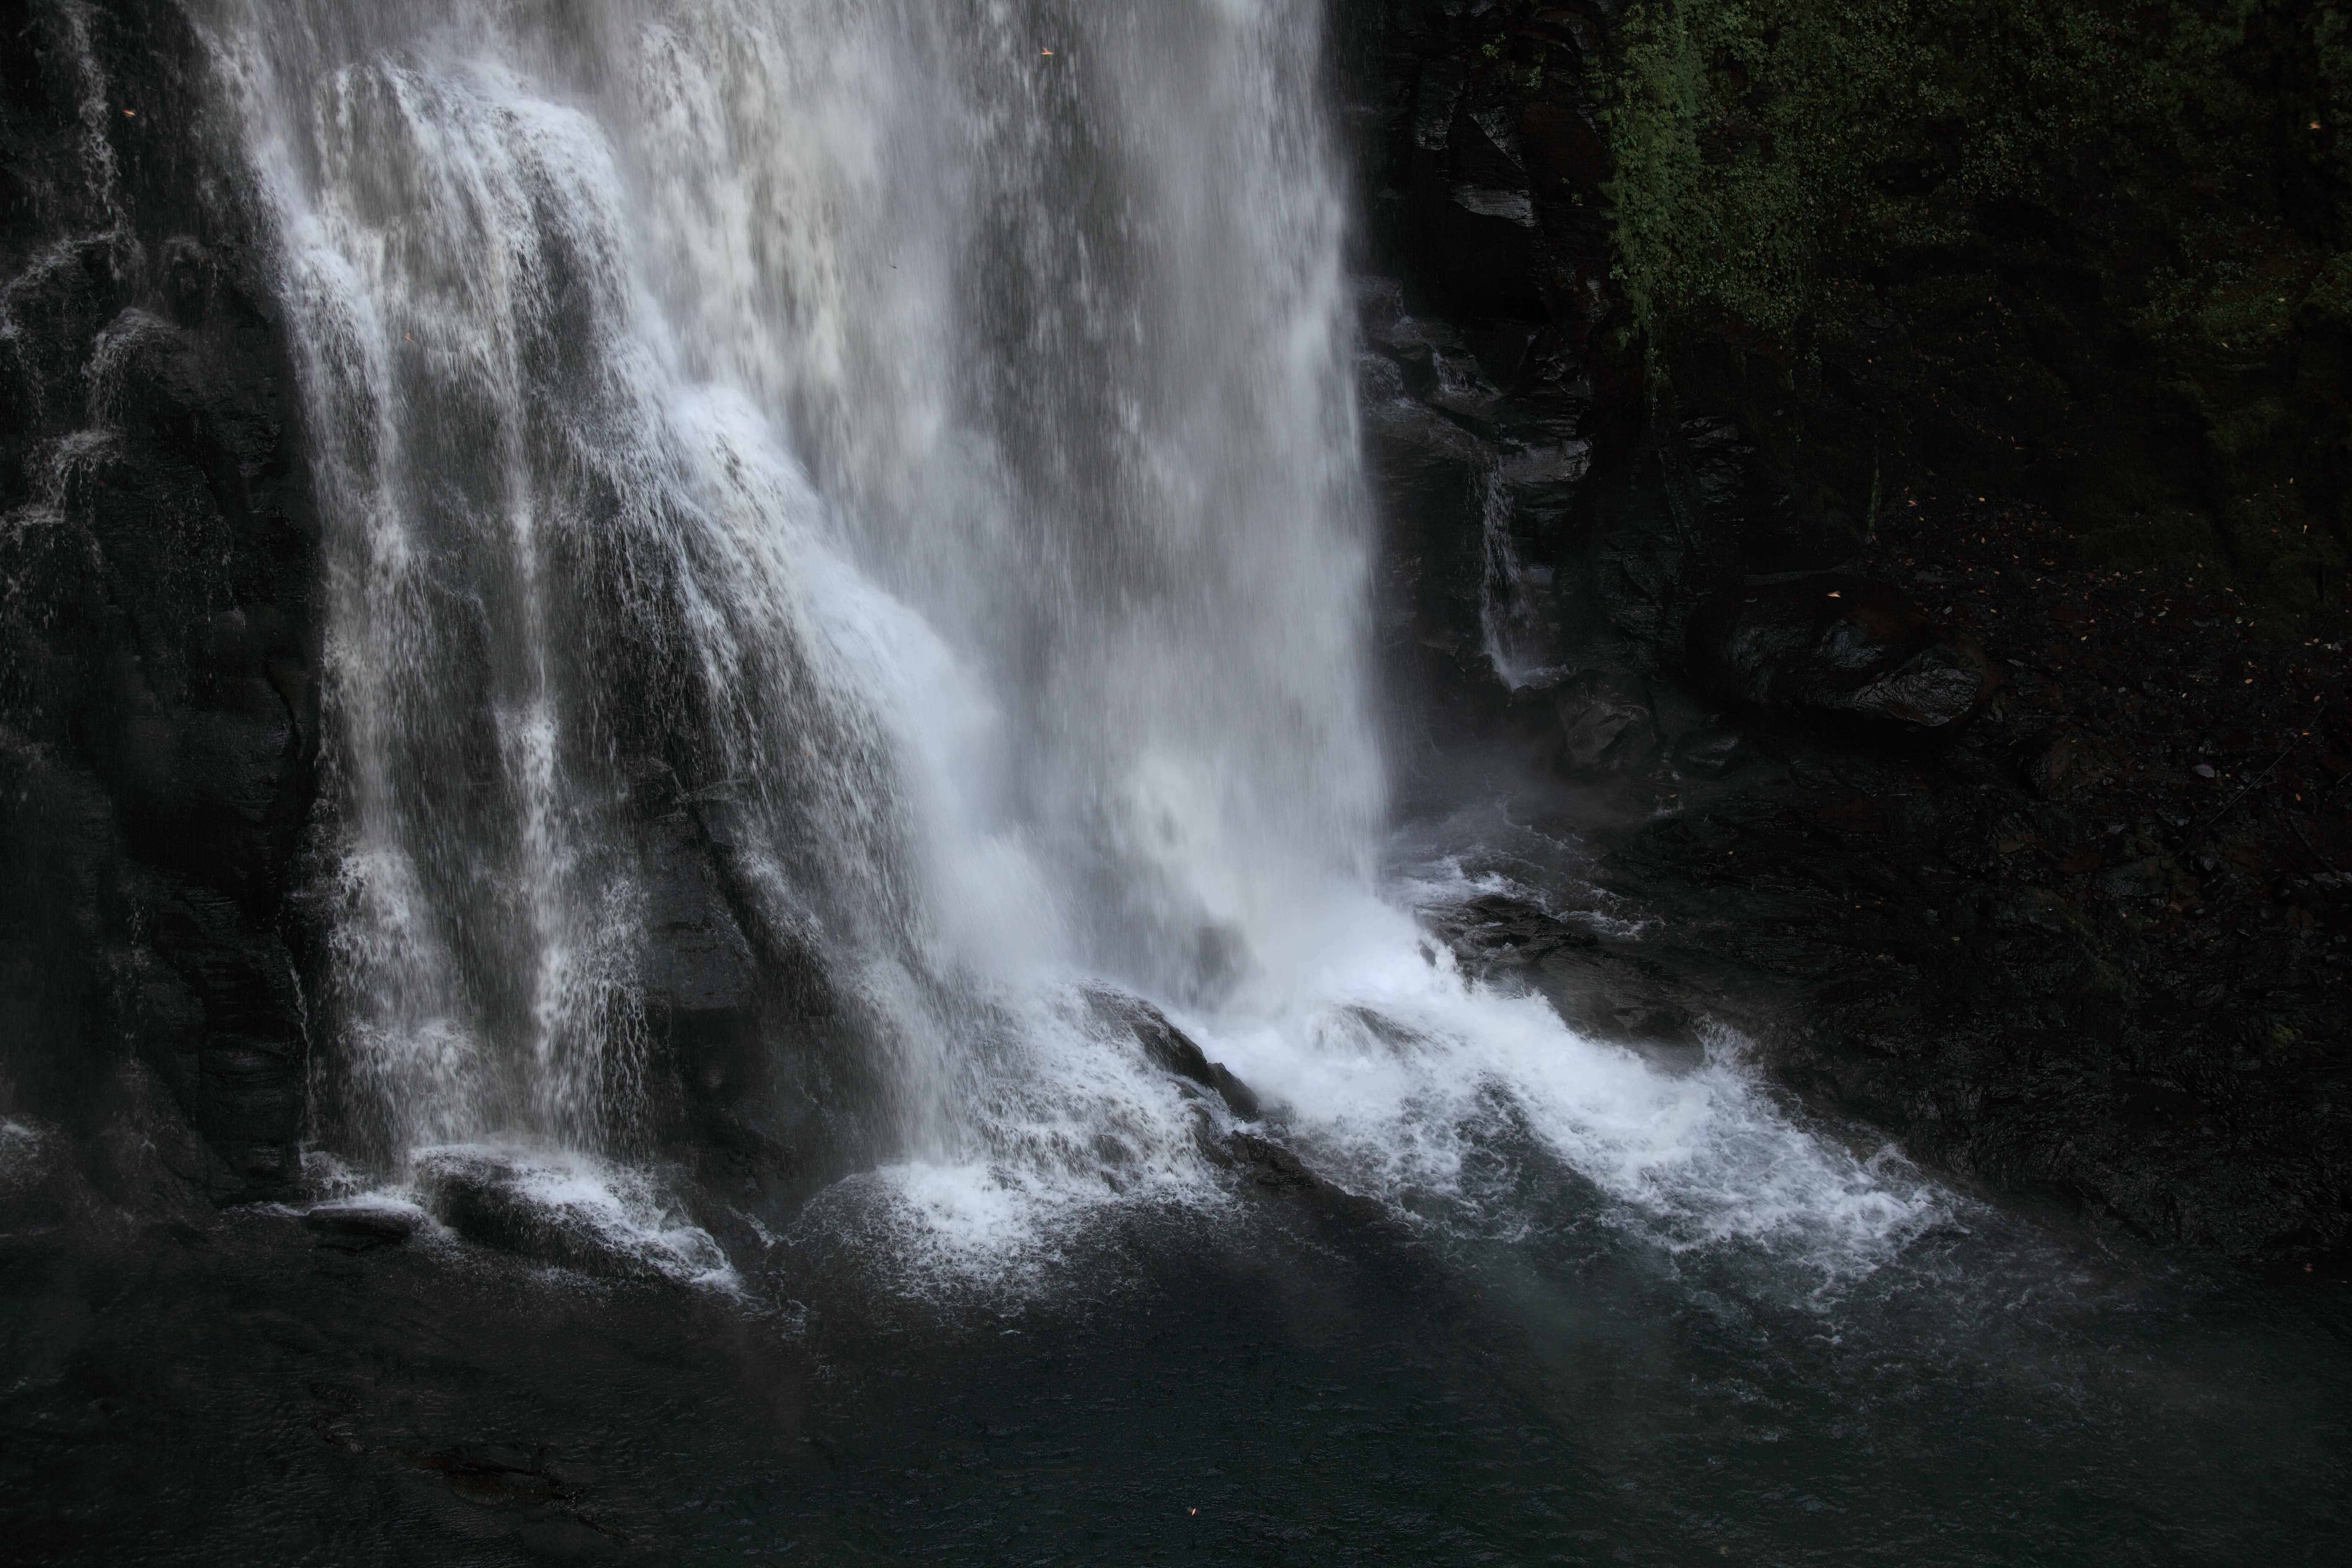
water, nature, rock, waterfall, black and white, stream, high, monochrome, highland, body of water, plateau, 5d, wasserfall, hires, markii, water feature, hi, res, resolution, nagano, matsumoto, norikura, bandokoro, monochrome photography, atmospheric phenomenon